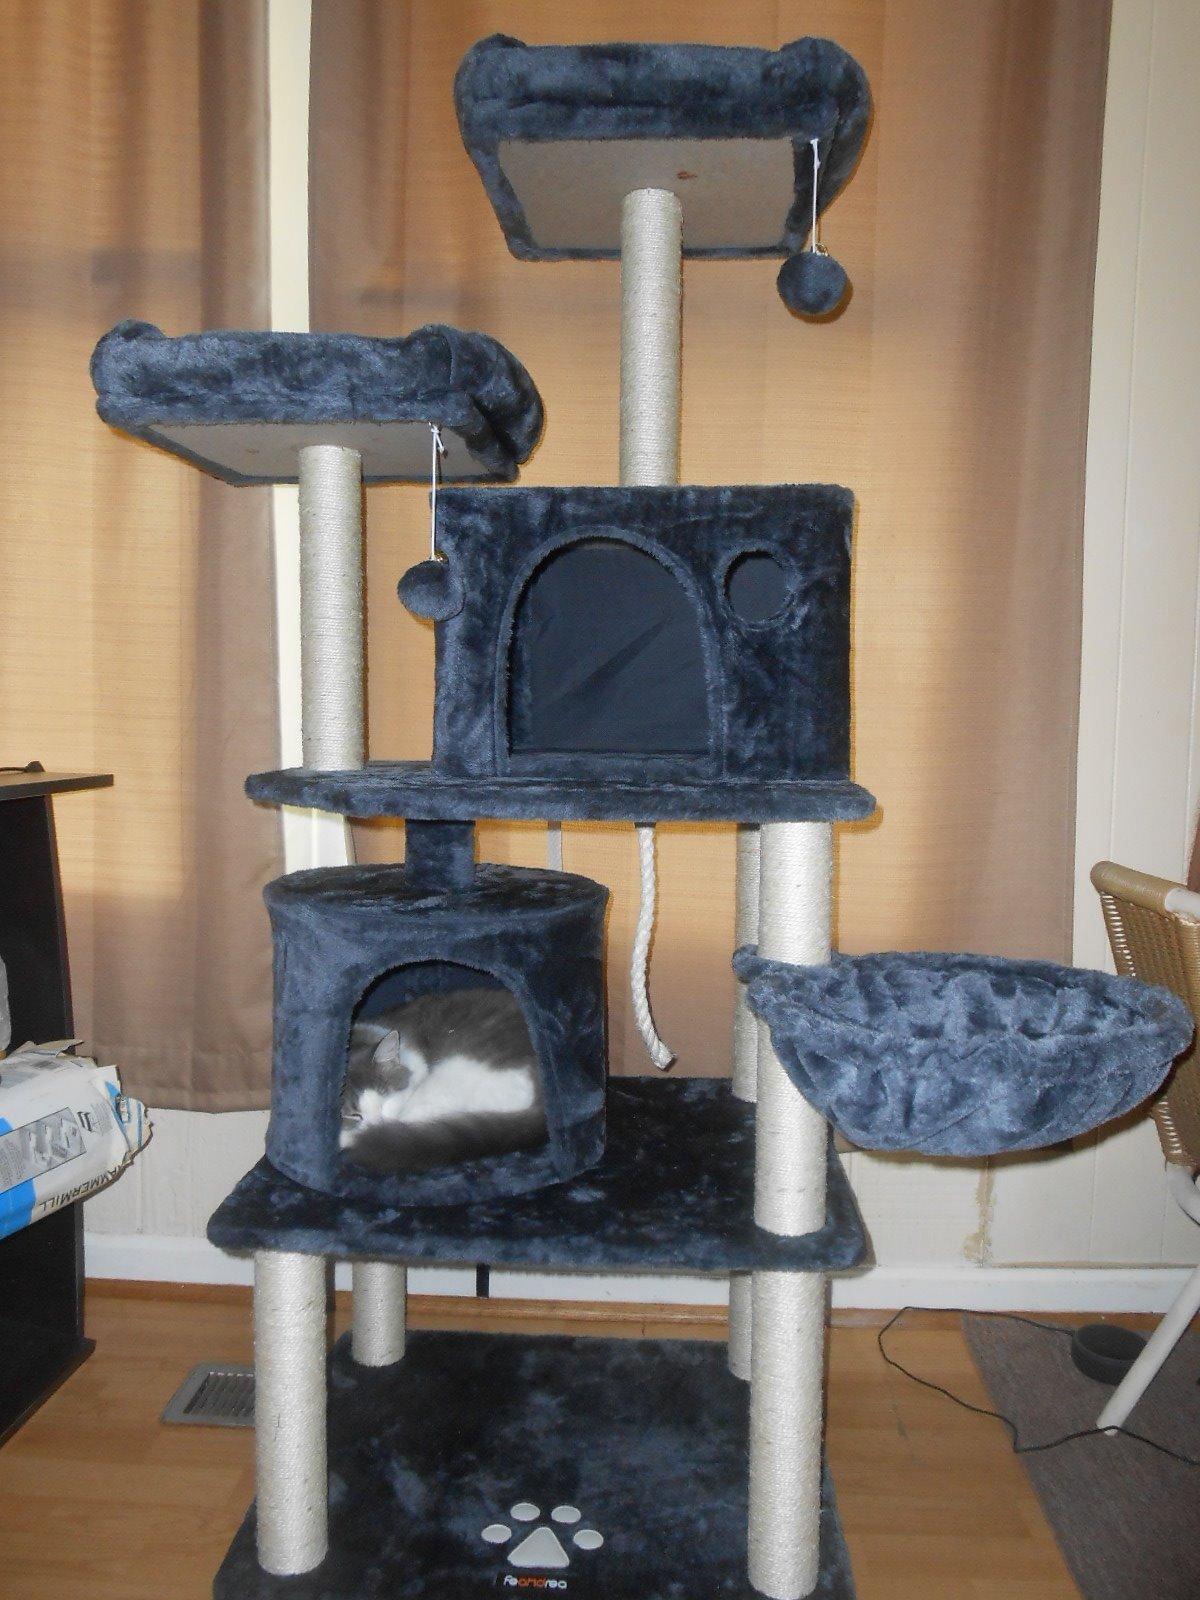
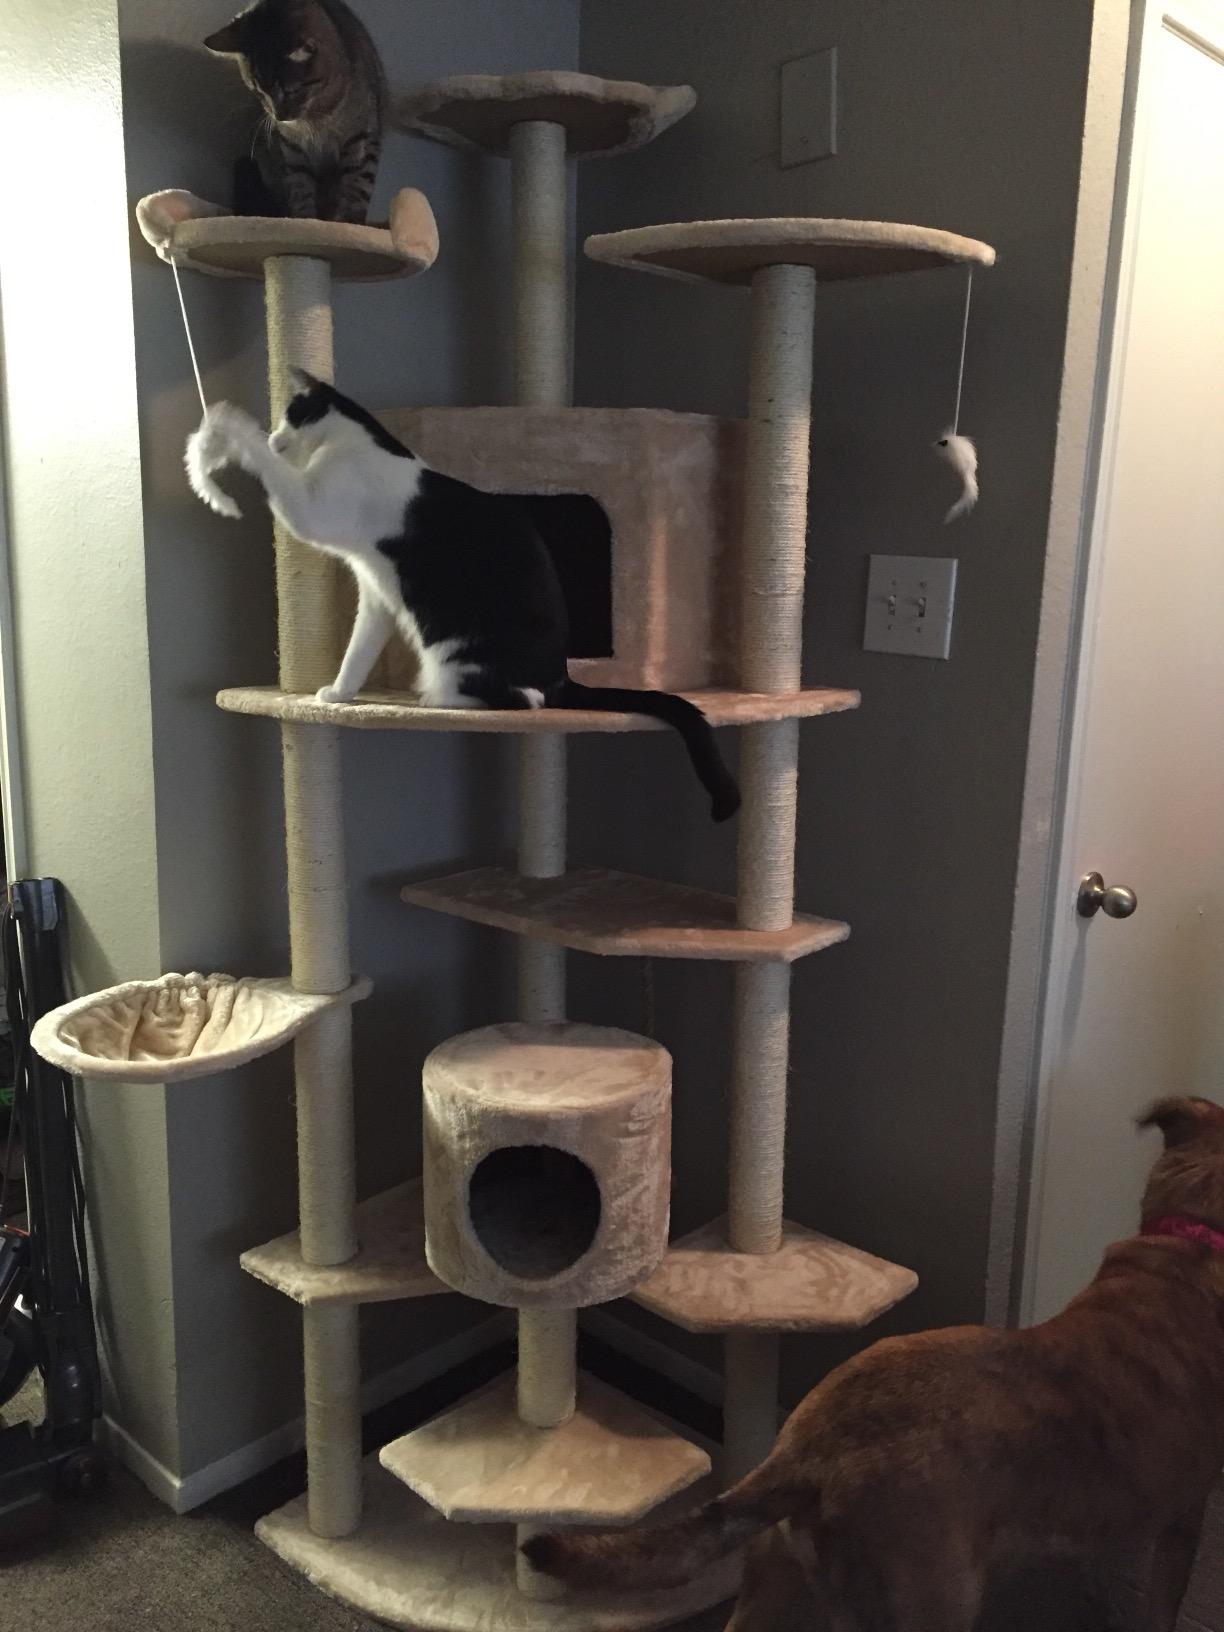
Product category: items_cat tree
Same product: no